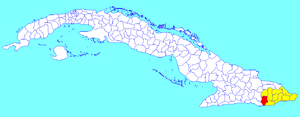
Niceto Pérez est une ville et une municipalité de Cuba dans la province de Guantánamo.